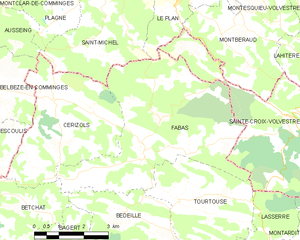
Carte des communes françaises: Fabas
Fabas est une commune française, située dans le département de l'Ariège en région Occitanie.